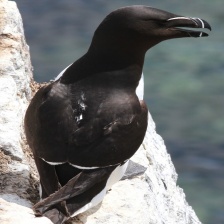
Species: RAZORBILL
Scientific name: ALCA TORDA